Hampton Nature Reserve

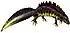
Great crested newt

Hampton Nature Reserve is a 300-acre site that is home to the largest population of great crested newts in Europe. The site is owned be O&H Hampton and managed by Froglife. The reserve is diverse and includes 200-year-old woodland, 340 ponds, and areas of grassland. Volunteers help Froglife with the active management of the reserve which includes building hibernacula for newts (shelters in which they can safely hibernate), tree felling to allow light onto the woodland floor, and constructing piles of rotting vegetation for grass snakes to lay their eggs in.